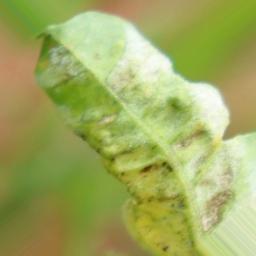
Label: powdery mildew